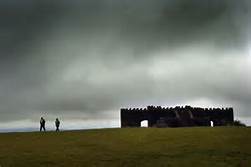
Weather: cloudy or overcast